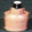
Label: bottle